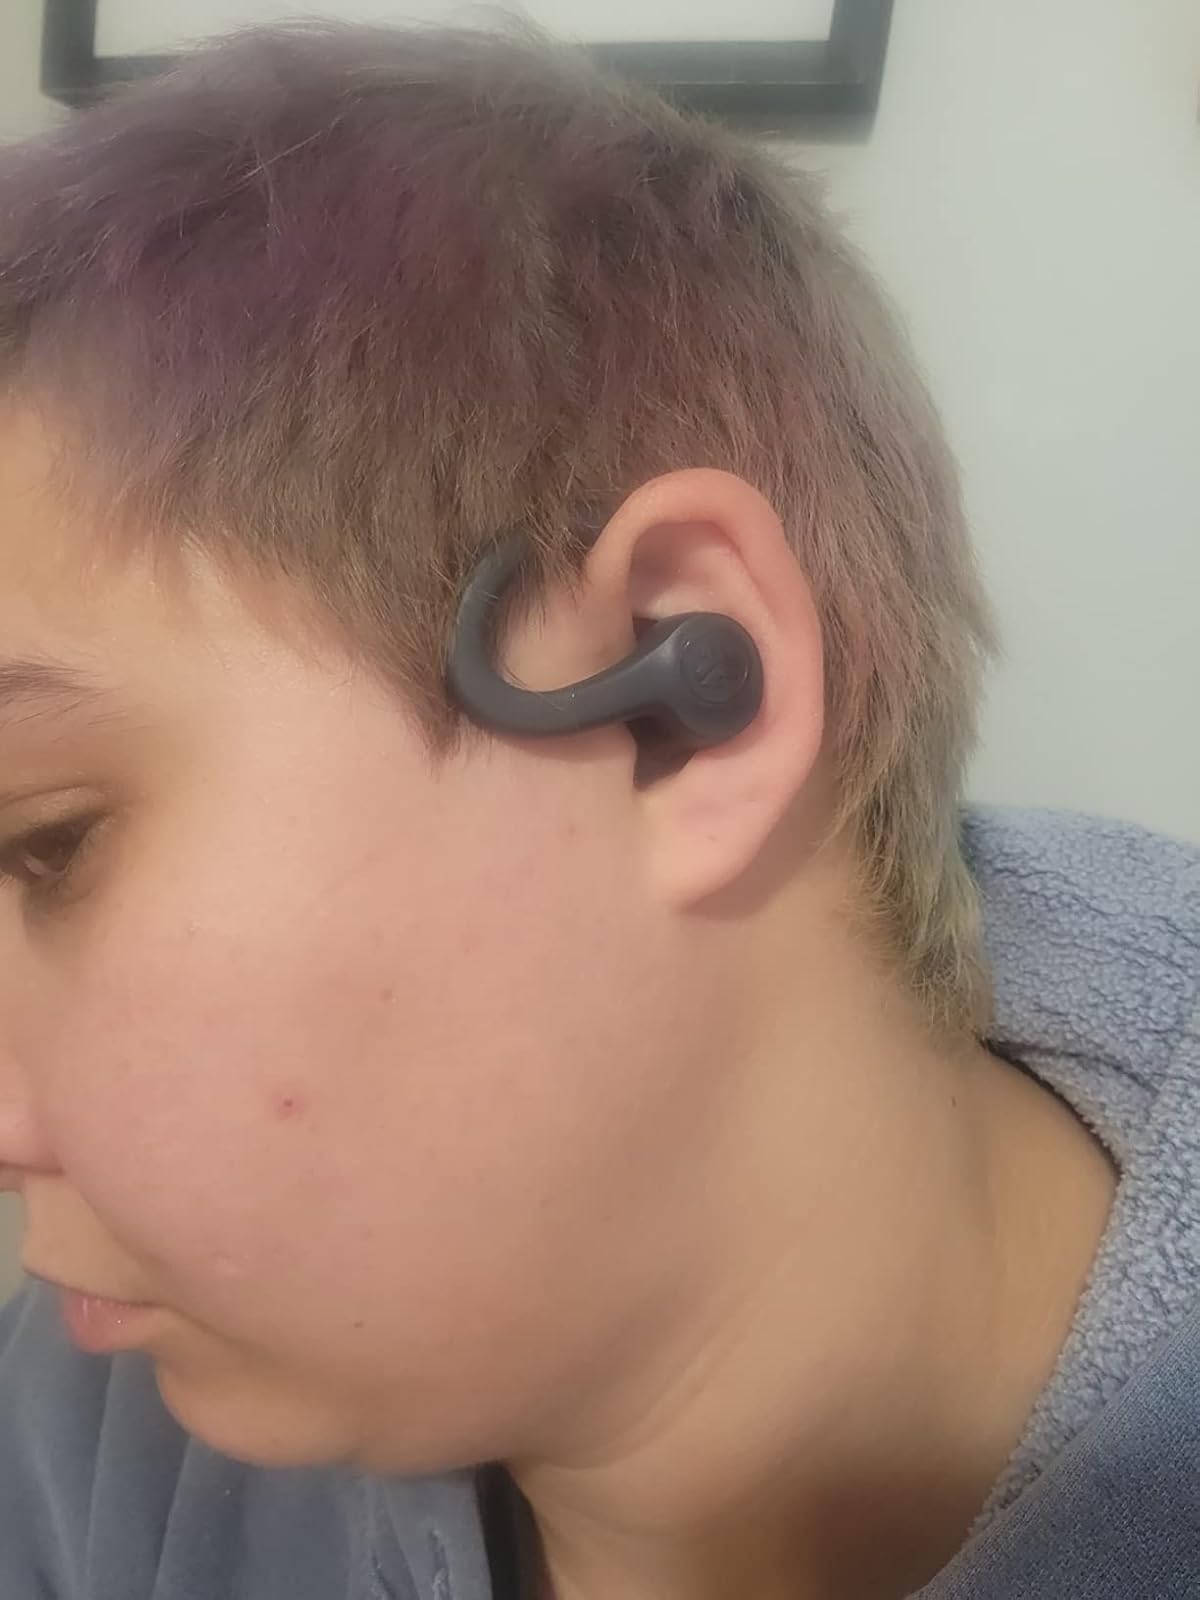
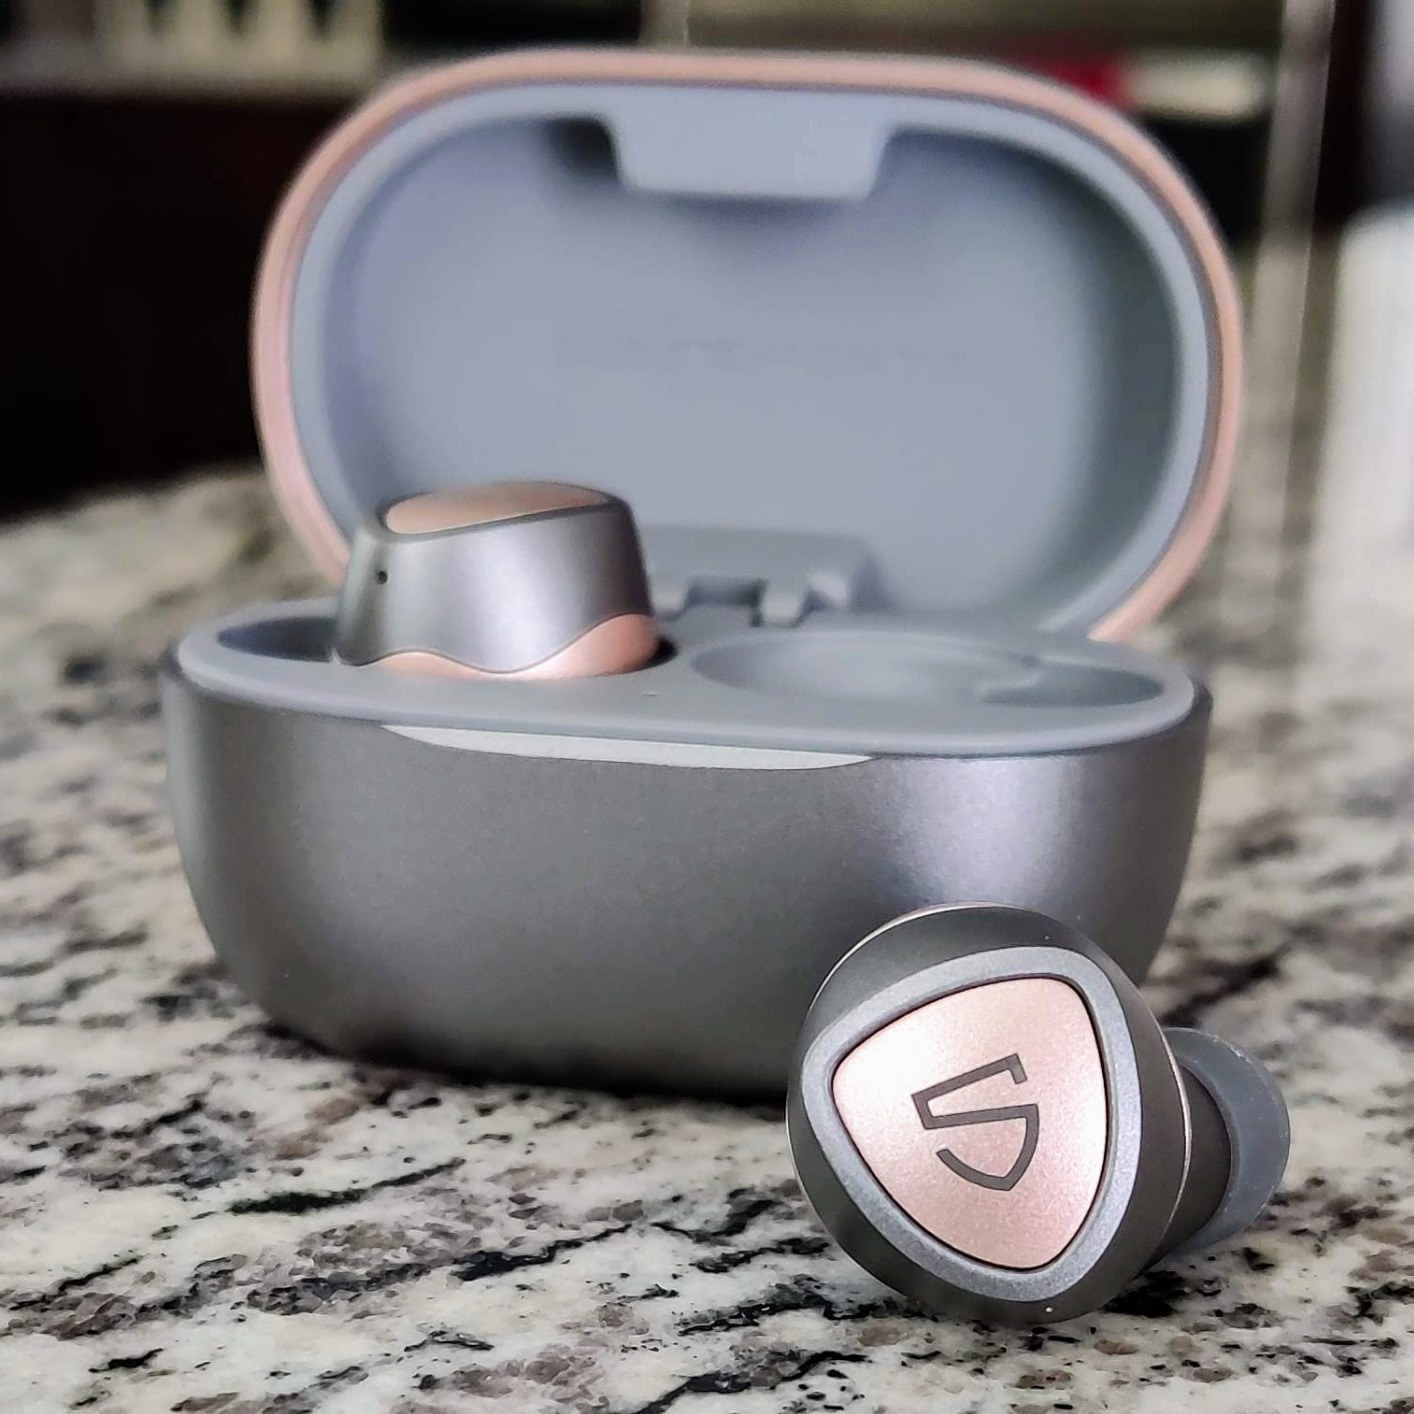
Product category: earbuds
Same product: no